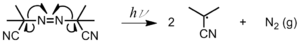
La polymérisation radicalaire est un processus de polymérisation en chaîne qui, comme son nom l'indique, fait intervenir comme espèce active des radicaux. Elle fait intervenir des réactions d'amorçage, de propagation, de terminaison et de transfert de chaîne.